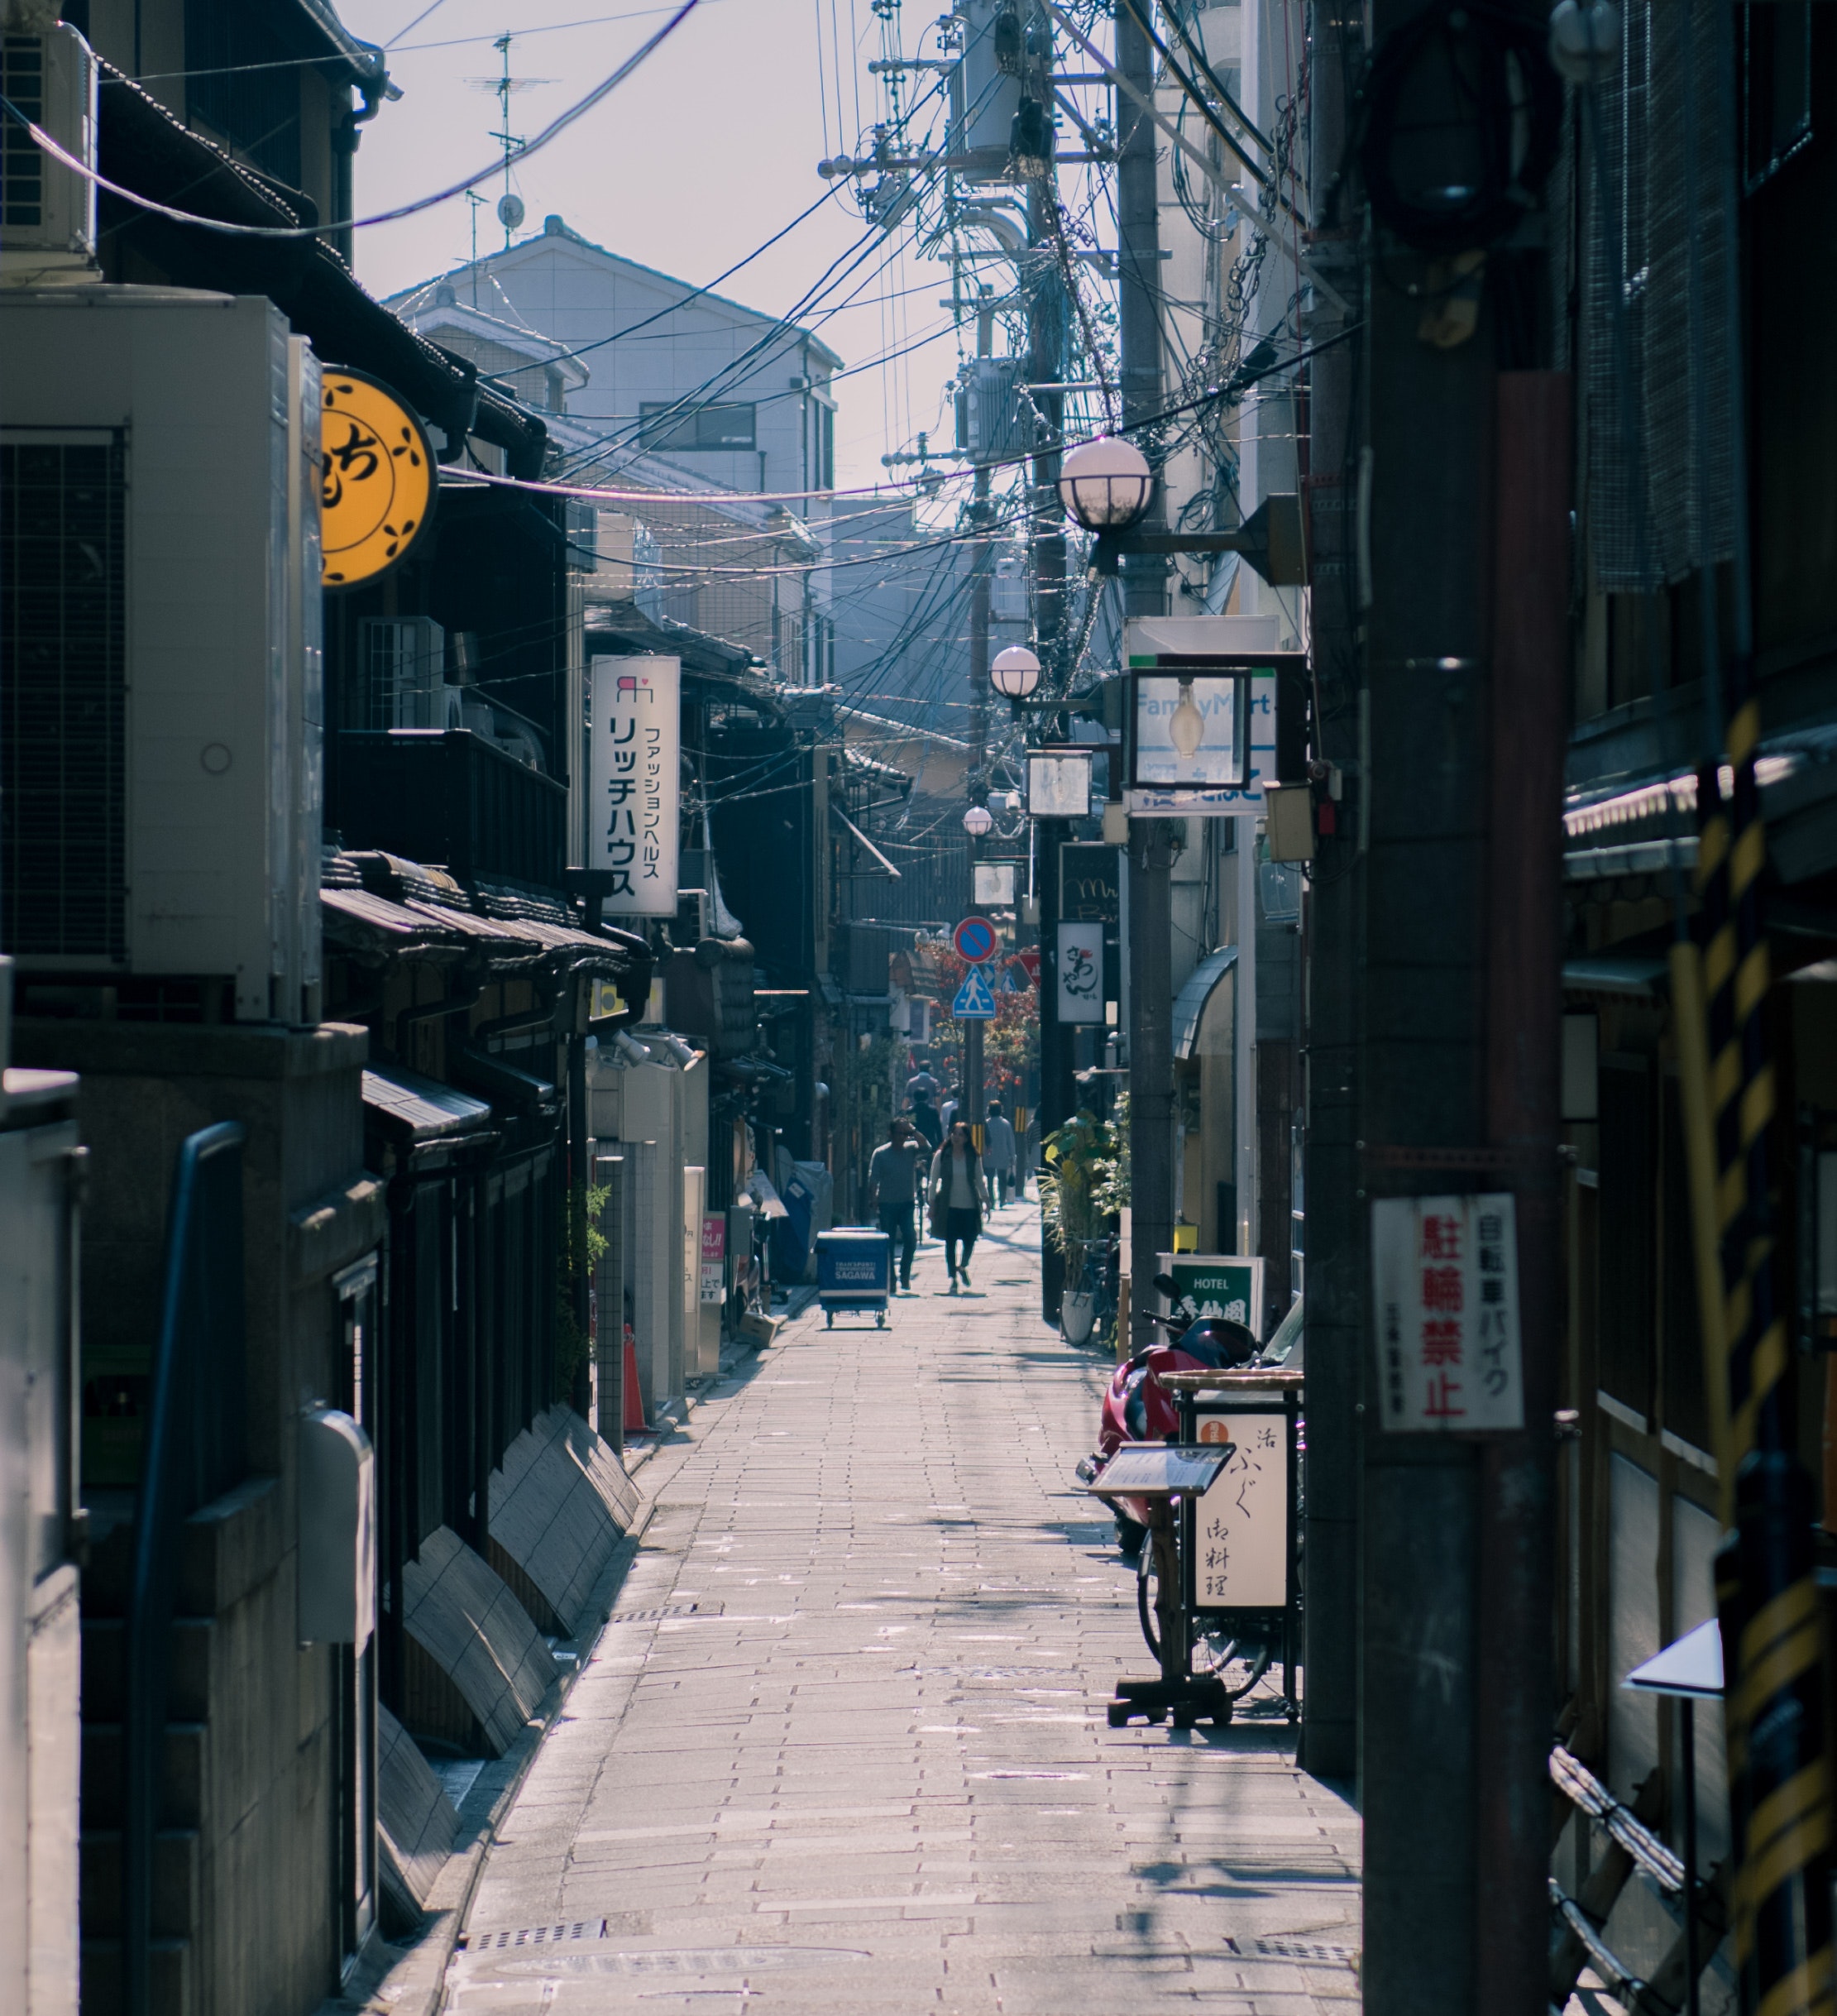
alley, street, urban area, neighbourhood, town, road, snapshot, human settlement, city, infrastructure, lane, metropolitan area, metropolis, architecture, building, downtown, road surface, nonbuilding structure, pedestrian